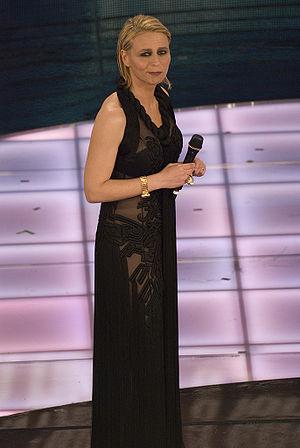
Maria De Filippi, née le 5 décembre 1961 à Milan, est une présentatrice de télévision italienne.
Amici di Maria De Filippi, plus couramment dénommé Amici, est une émission de télé-crochet italienne, créée en 2001 par Luca Zanforlin et Chicco Sfondrin. Elle est présentée par Maria De Filippi et diffusée depuis 2010 sur La5.